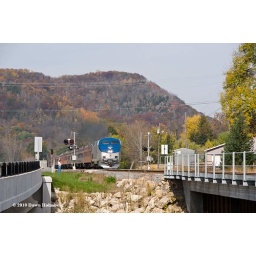
The eastbound passenger excursion about to cross the bridge in Minnesota City, MN.